Georgi Dimitrov

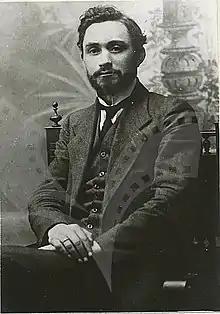
Portrait of a young Dimitrov in 1911

Dimitrov was sent to Sunday school by his mother, who wanted him to be a pastor, but he was expelled at age 12. He then trained as a compositor, and became active in the labor movement in the Bulgarian capital. By age 15, he was an active trade union member. By age 18 in 1900, he was secretary of the Sofia branch of the printers' union.